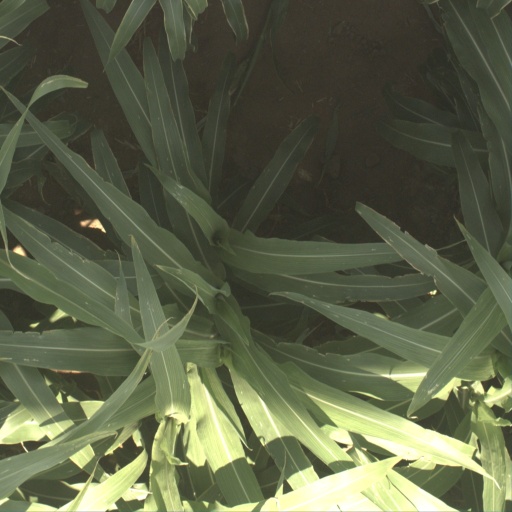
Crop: sorghum